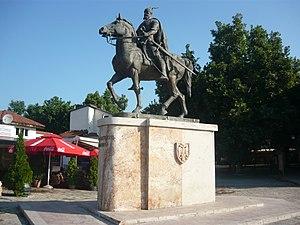
Cet article recense les statues équestres en Macédoine du Nord.